Angels Camp, California

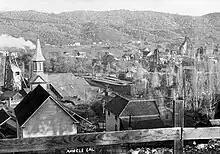
Angels Camp around 1900

Henry Angell, a native of Rhode Island, set up a tent store on the banks of the creek. The placers around his camp were productive but gave out after a few years, and the population began to dwindle until gold-bearing quartz veins were discovered in the town, which brought people back. Those mines operated for the next few decades, producing more than $20 million worth of gold, processed by stamp mills in town. It was said that when the last mill finally ceased operations, the townspeople couldn't sleep, the silence was so loud.